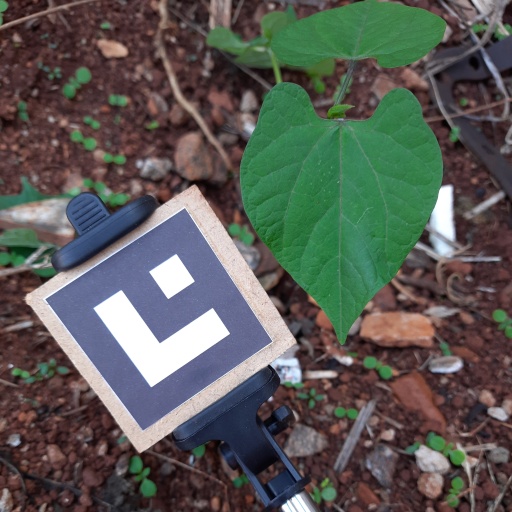
Observations: wavy surface, no eating holes, under shade